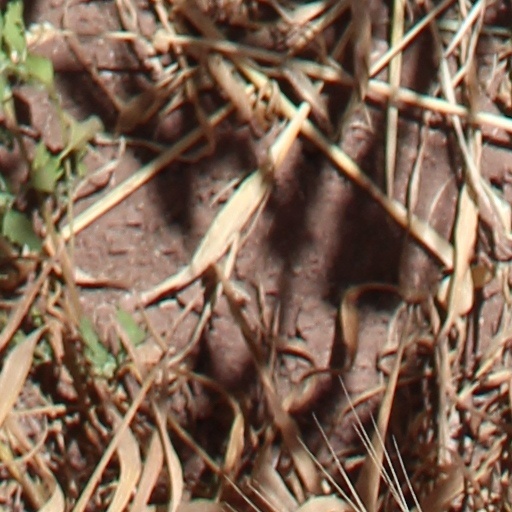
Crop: wheat